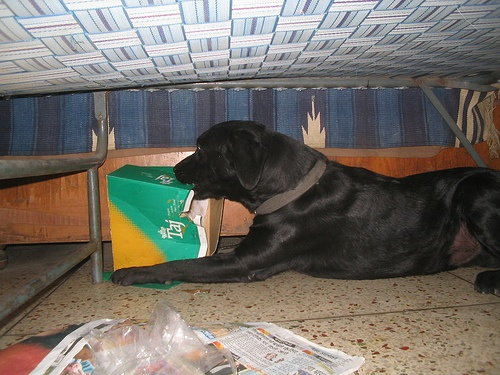
A dog is under the bed eating a box
A dog with a box under a bed.
a dog that is under neath some kind of bed
Large dog with paper item lying on floor next to bedding.
A very cute looking black dog biting something.